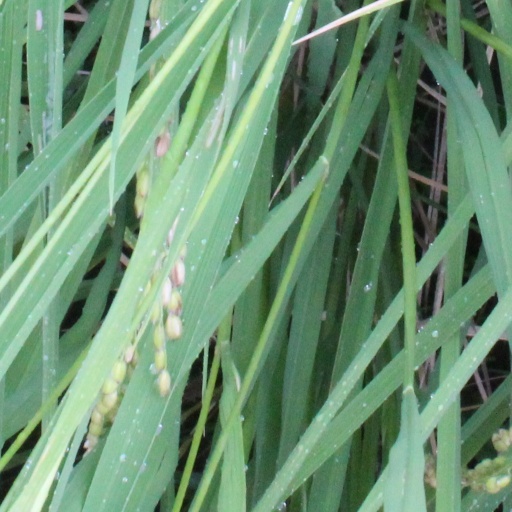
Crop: rice